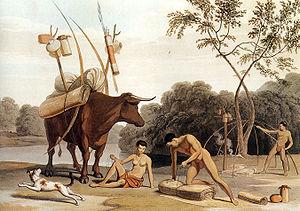
L'Afrique du Sud, en forme longue la république d'Afrique du Sud, est un pays situé à l'extrémité australe du continent africain. Sa capitale administrative est Pretoria. Il est frontalier à l'ouest-nord-ouest avec la Namibie, au nord et au nord-nord-est avec le Botswana, au nord-est avec le Zimbabwe, et à l'est-nord-est avec le Mozambique et l'Eswatini. Le Lesotho est pour sa part un État enclavé dans le territoire sud-africain.
Le Cap est une ville d'Afrique du Sud, capitale de la colonie du Cap puis de la province du Cap. Elle est actuellement la capitale provinciale du Cap-Occidental.
L'histoire de l'Afrique du Sud est très riche et très complexe du fait de la juxtaposition de peuples et de cultures différentes qui se succèdent et se côtoient depuis la Préhistoire. Les Bochimans y sont présents depuis au moins 25 000 ans et les Bantous, depuis au moins 1 500 ans. Les deux peuples auraient généralement cohabité paisiblement. L'histoire écrite débute avec l'arrivée des Européens, en commençant par les Portugais qui décident de ne pas coloniser la région, laissant la place aux Néerlandais. Les Britanniques contestent leur prééminence vers la fin du xviiiᵉ siècle, ce qui mène à deux guerres. Le xxᵉ siècle est marqué par le système législatif séparatiste et ségrégationniste de l'apartheid puis par l'élection de Nelson Mandela, premier président noir d'Afrique du Sud, à la suite des premières élections nationales multiraciales au suffrage universel organisées dans le pays.
Les Khoïkhoï ou Khoï sont un peuple pastoral d'Afrique australe. Ils se dénomment eux-mêmes ainsi par opposition à leurs voisins chasseurs-cueilleurs Bochimans, qu'ils nomment Sankhoï.
L’histoire de l'agriculture est l'histoire de la domestication des plantes, des animaux et du développement, par les êtres humains, des techniques nécessaires pour les cultiver ou les élever, puis de la modification des écosystèmes cultivés, transformés en agroécosystèmes. L'agriculture est apparue indépendamment dans différentes parties du monde lors de la Révolution néolithique, il y a parfois plus de dix mille ans. On peut supposer que cela a débuté par une agriculture de subsistance. Puis, peu à peu, s'est créée une agriculture de production et de négoce.
La chronologie historique et humaine de l'Afrique du Sud remonte à plusieurs millions d'années. Le pays est ainsi l'un des plus anciens foyers humains de population du monde ainsi qu'une terre d'immigration pour les continents africain, européen et asiatique.